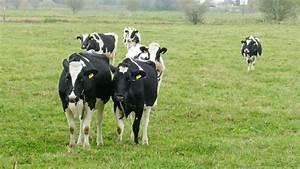
cow